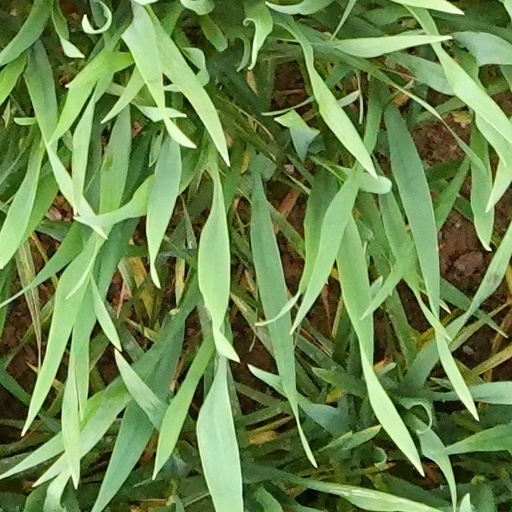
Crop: wheat